Filip Marković

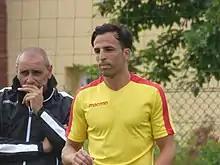
Marković with Lens in 2018

Filip Marković (born 3 March 1992) is a Serbian professional footballer who plays as a forward.